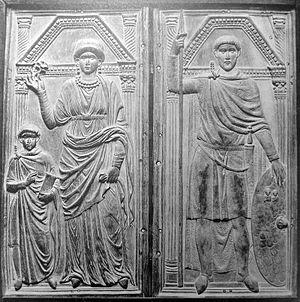
Un diptyque est une œuvre de peinture ou de sculpture composée de deux panneaux, fixes ou mobiles, et dont les sujets se regardent et se complètent l'un l'autre.
La recherche historique ancienne regroupait sous l’expression « invasions barbares » ou grandes invasions les mouvements migratoires des populations germaniques, hunniques et autres, à partir de l’arrivée des Huns dans l’Est de l’Europe centrale aux environs de 375 jusqu’à celles des Lombards en Italie en 568 et des Slaves dans l’Empire romain d’Orient en 577. Dans la recherche historique moderne, les différentes langues européennes ont renoncé au substantif « invasions » et à l’adjectif « barbares », préférant des expressions comme « migration des peuples » ou « période des migrations ». En français, on utilise encore, par conservatisme linguistique l’expression « invasions barbares », non avec une connotation péjorative mais en référence au barbaricum, mot par lequel les auteurs romains désignaient ce qui était hors de leur imperium ; de toute manière, les découpages historiques sont avant tout des conceptions de l’esprit et reposent sur des conventions.
Les Burgondes sont un des peuples du groupe des Germains orientaux. Identifiés comme tels, ils relèvent de l'aire culturelle de l'Âge du fer germanique ancien. Hypothétiquement originaires de l'île de Bornholm en Mer Baltique, leur ethnogenèse remonterait à l'Âge du bronze danois.
L’Antiquité tardive est une expression utilisée pour désigner une période de l’histoire européenne qui commence à la fin du IIIᵉ siècle mais dont le terme est beaucoup plus flou. Elle n’est employée qu’en référence aux pays ayant appartenu au monde romain : les régions d’Europe occidentale, orientale et méridionale, d’Asie et d’Afrique autour du bassin méditerranéen mais se prolonge bien au-delà de la fin de l’Empire romain d’Occident en 476.
La bataille de la rivière froide ou bataille du Frigidus a eu lieu du 5 au 6 septembre 394 et a vu s'affronter les troupes chrétiennes de l'Empire romain d'Orient alliées aux Wisigoths, et commandées par l'empereur romain Théodose Iᵉʳ et le roi des Wisigoths Alaric, aux troupes païennes coalisées de l'Empire romain d'Occident et des Francs, sous le commandement d'Eugène et d'Arbogast.
Eucher, né vers 390, mort en 408, est le fils du général Stilicon, régent de l'Empire d'Occident sous le règne d'Honorius.
Claudius Rutilius Namatianus est un poète et homme politique latin du début du Vᵉ siècle, païen, auteur d'un poème narrant son retour de Rome vers la Gaule, le De Reditu suo.